Impact of the COVID-19 pandemic on basketball

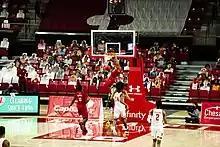
Rutgers and Maryland play in front of cardboard cutouts at the Xfinity Center in Maryland in December 2020. The Big Ten conference did not allow spectators at any conference events during the 2020–21 season.

Pandemic impacts continued into the next college basketball season. The earliest allowable date for games in the 2020–21 season was pushed back from 10 to 25 November, when most campuses would have either concluded their fall term or moved remaining classes online. In addition, the maximum number of games was reduced by four (to 27), and the minimum number of games required to qualify for the national championship tournament was halved from 26 to 13. Some conferences adapted altered scheduling formats intended to limit air travel (divisions, back to back games at one site), and allow opportunities for cancelled games to be rescheduled.